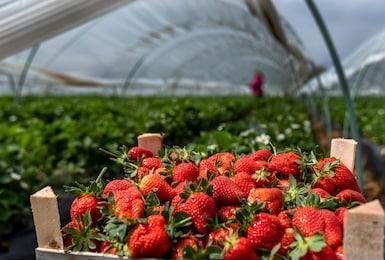
Label: Strawberry